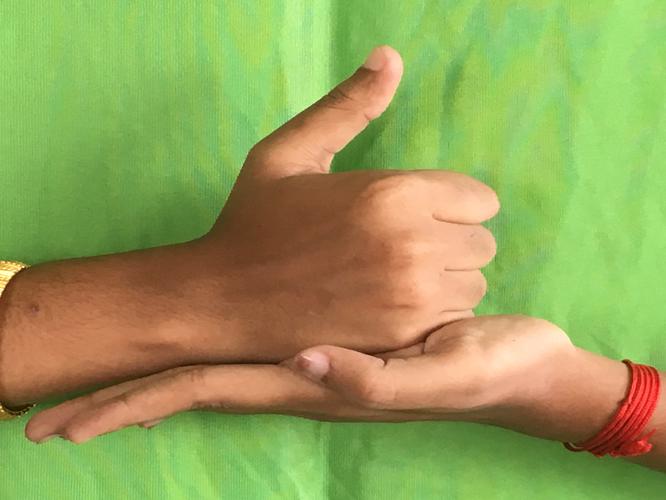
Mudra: Shivalinga
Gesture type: double_hand